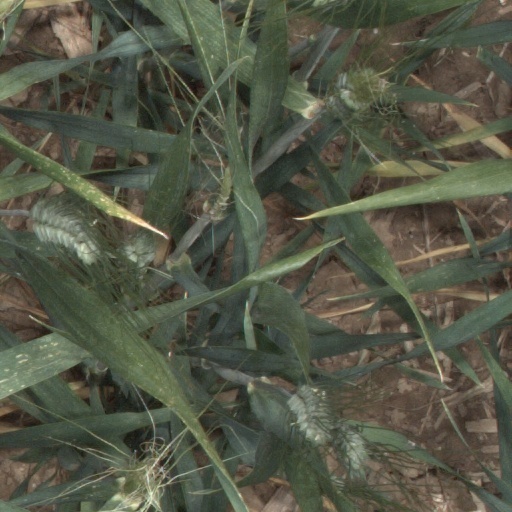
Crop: wheat